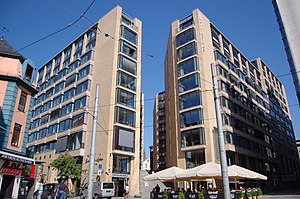
Økokrim
Økokrim holder til i C.J. Hambros plass 2, lige ved siden af Tinghuset i Oslo
Økokrim er en norsk national politietat oprettet i 1989. Økokrim efterforsker og påtaler økonomisk kriminalitet, miljøkriminalitet og datakriminalitet.